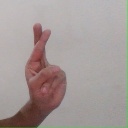
अक्षर: र